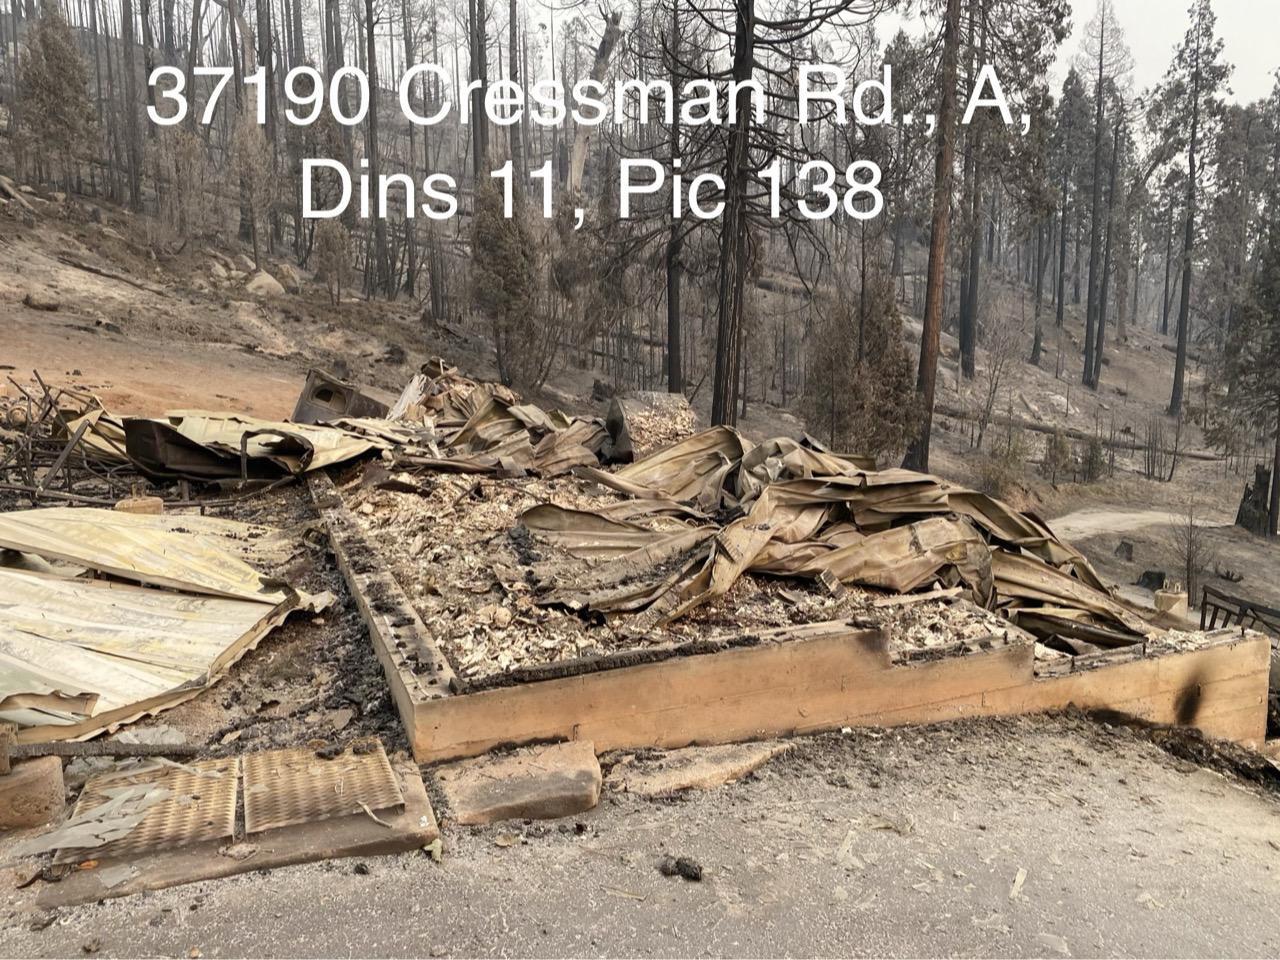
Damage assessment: destroyed